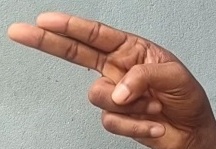
ASL sign: H